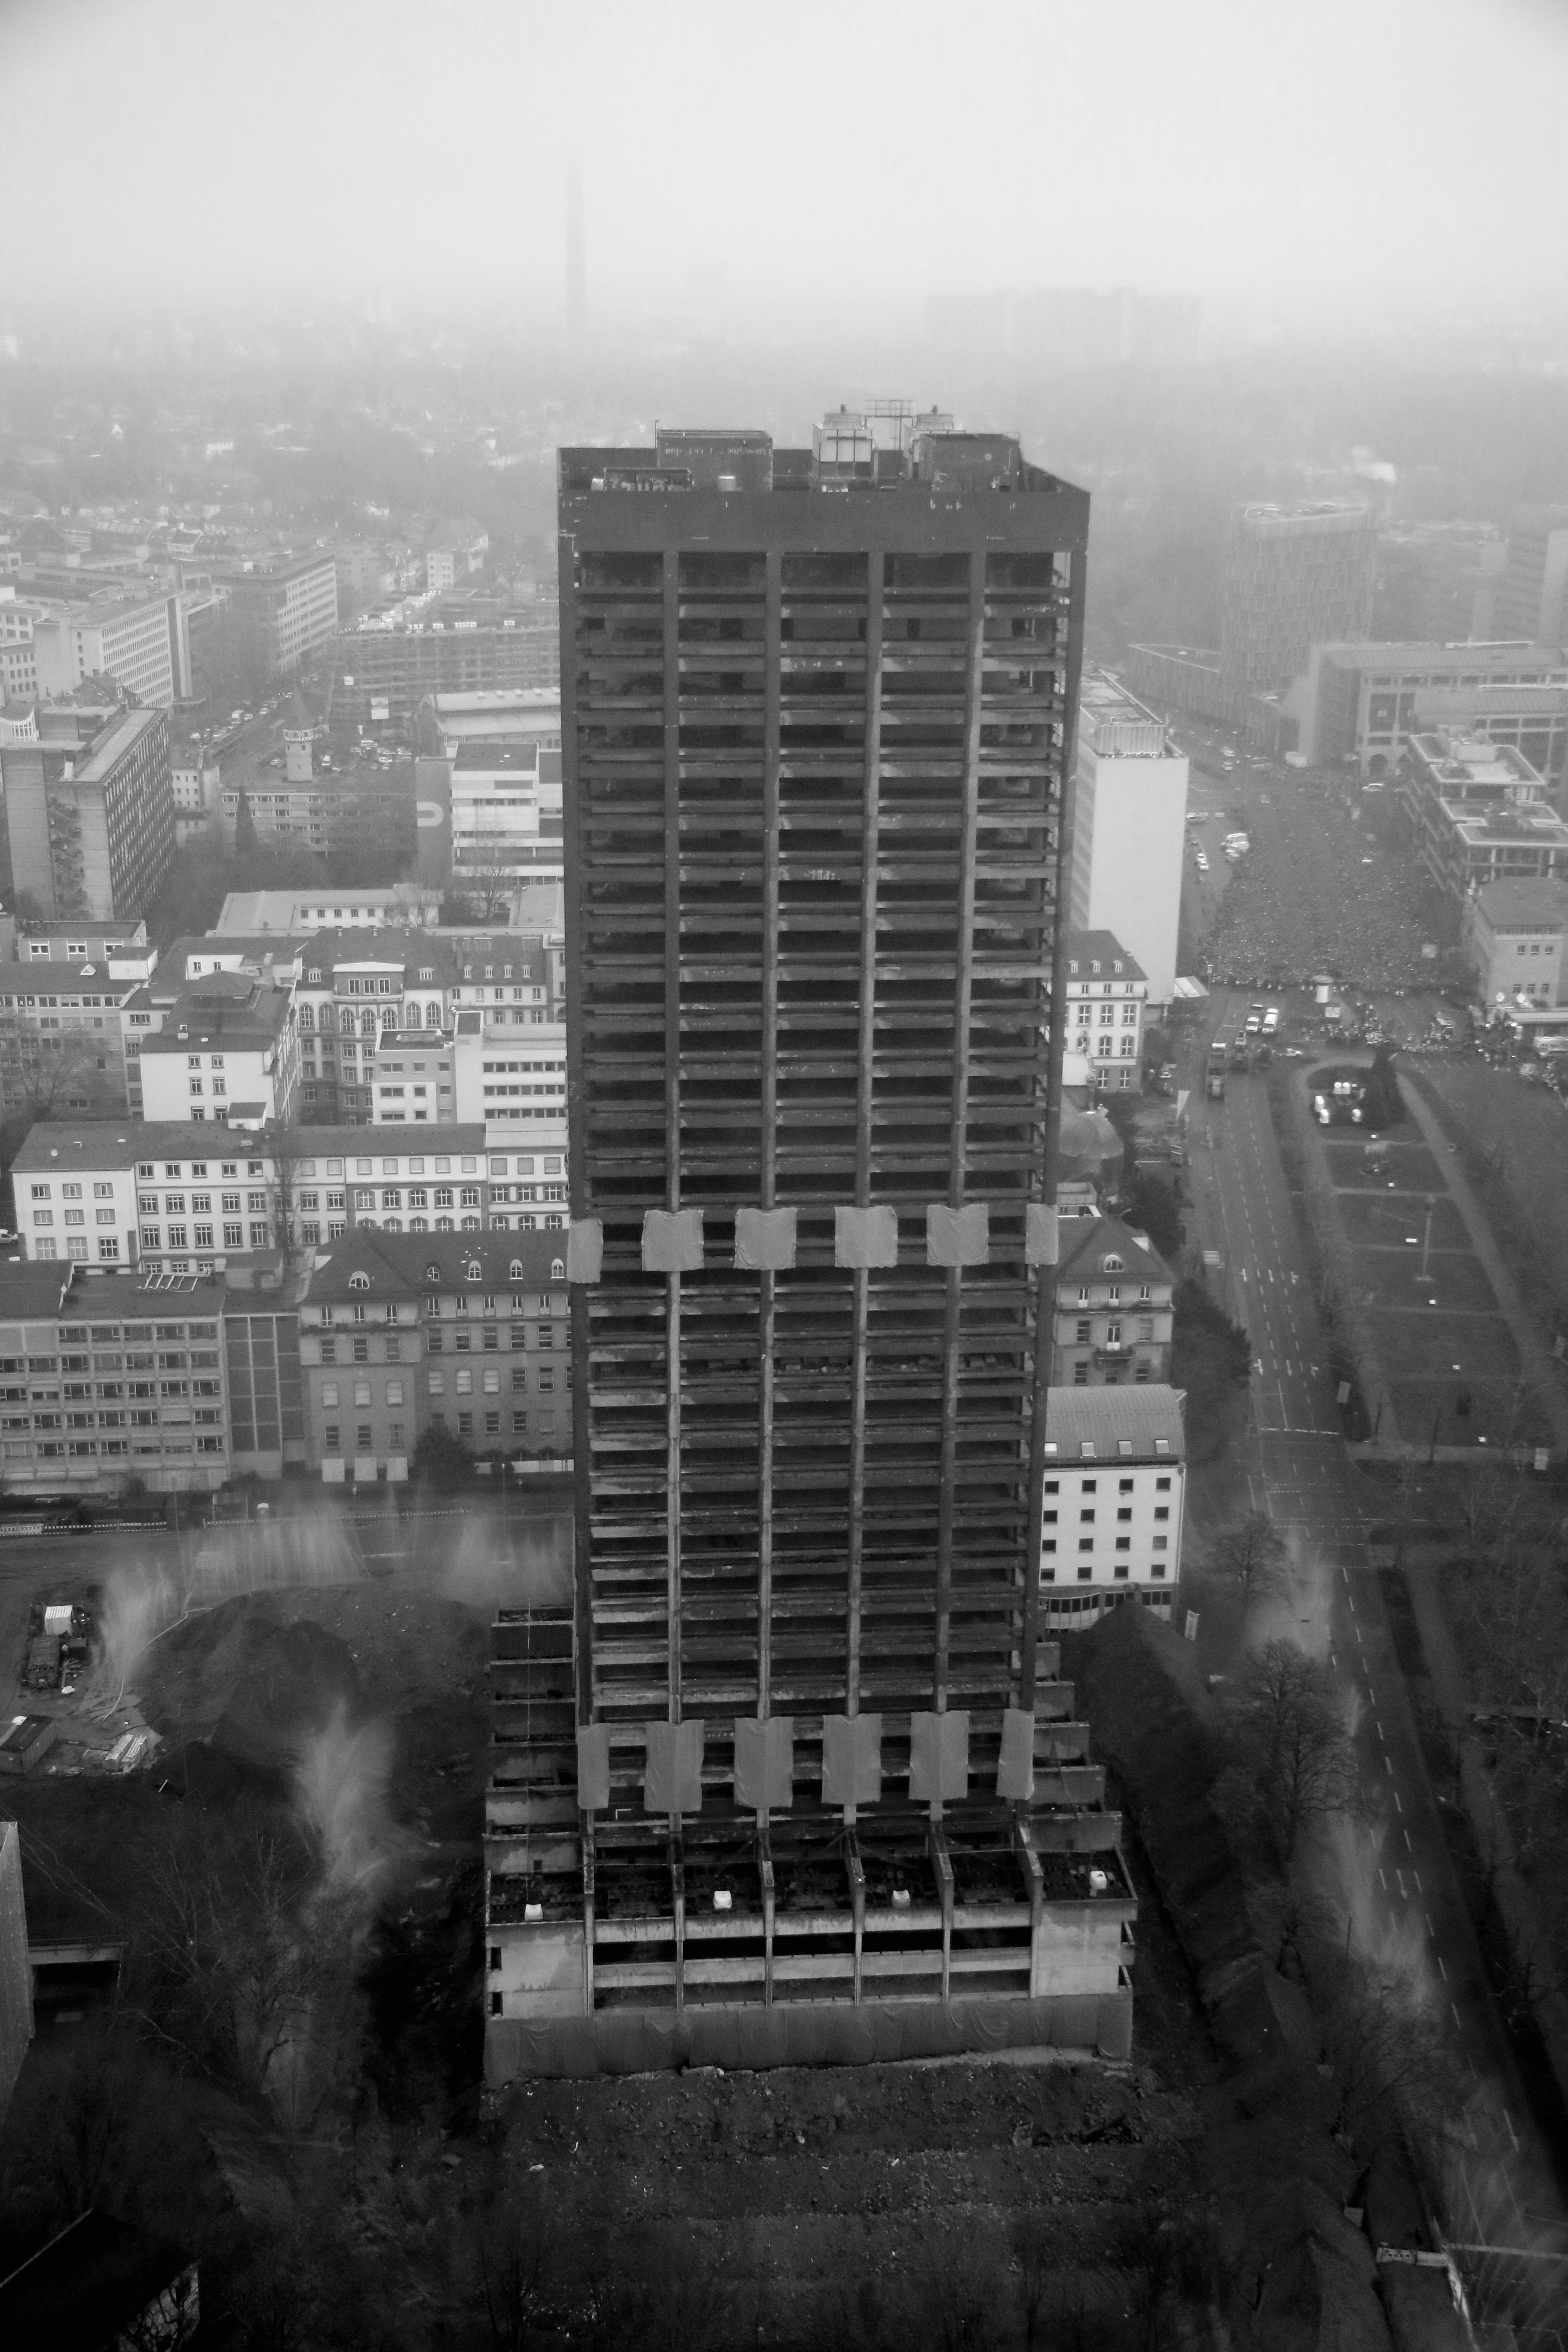
black and white, skyline, photography, building, city, skyscraper, cityscape, downtown, tower, haze, darkness, black, monochrome, tower block, bw, blackandwhite, blackwhite, university, turm, alemania, allemagne, sw, schwarzweiss, schwarzweis, demolition, shape, germania, hochhaus, schwarzweissfotografie, schwarzweisfotografie, afe, sprengung, metropolis, universit t, geb udeabriss, geb udeabris, aerial photography, urban area, monochrome photography, atmospheric phenomenon, human settlement, atmosphere of earth, metropolitan area